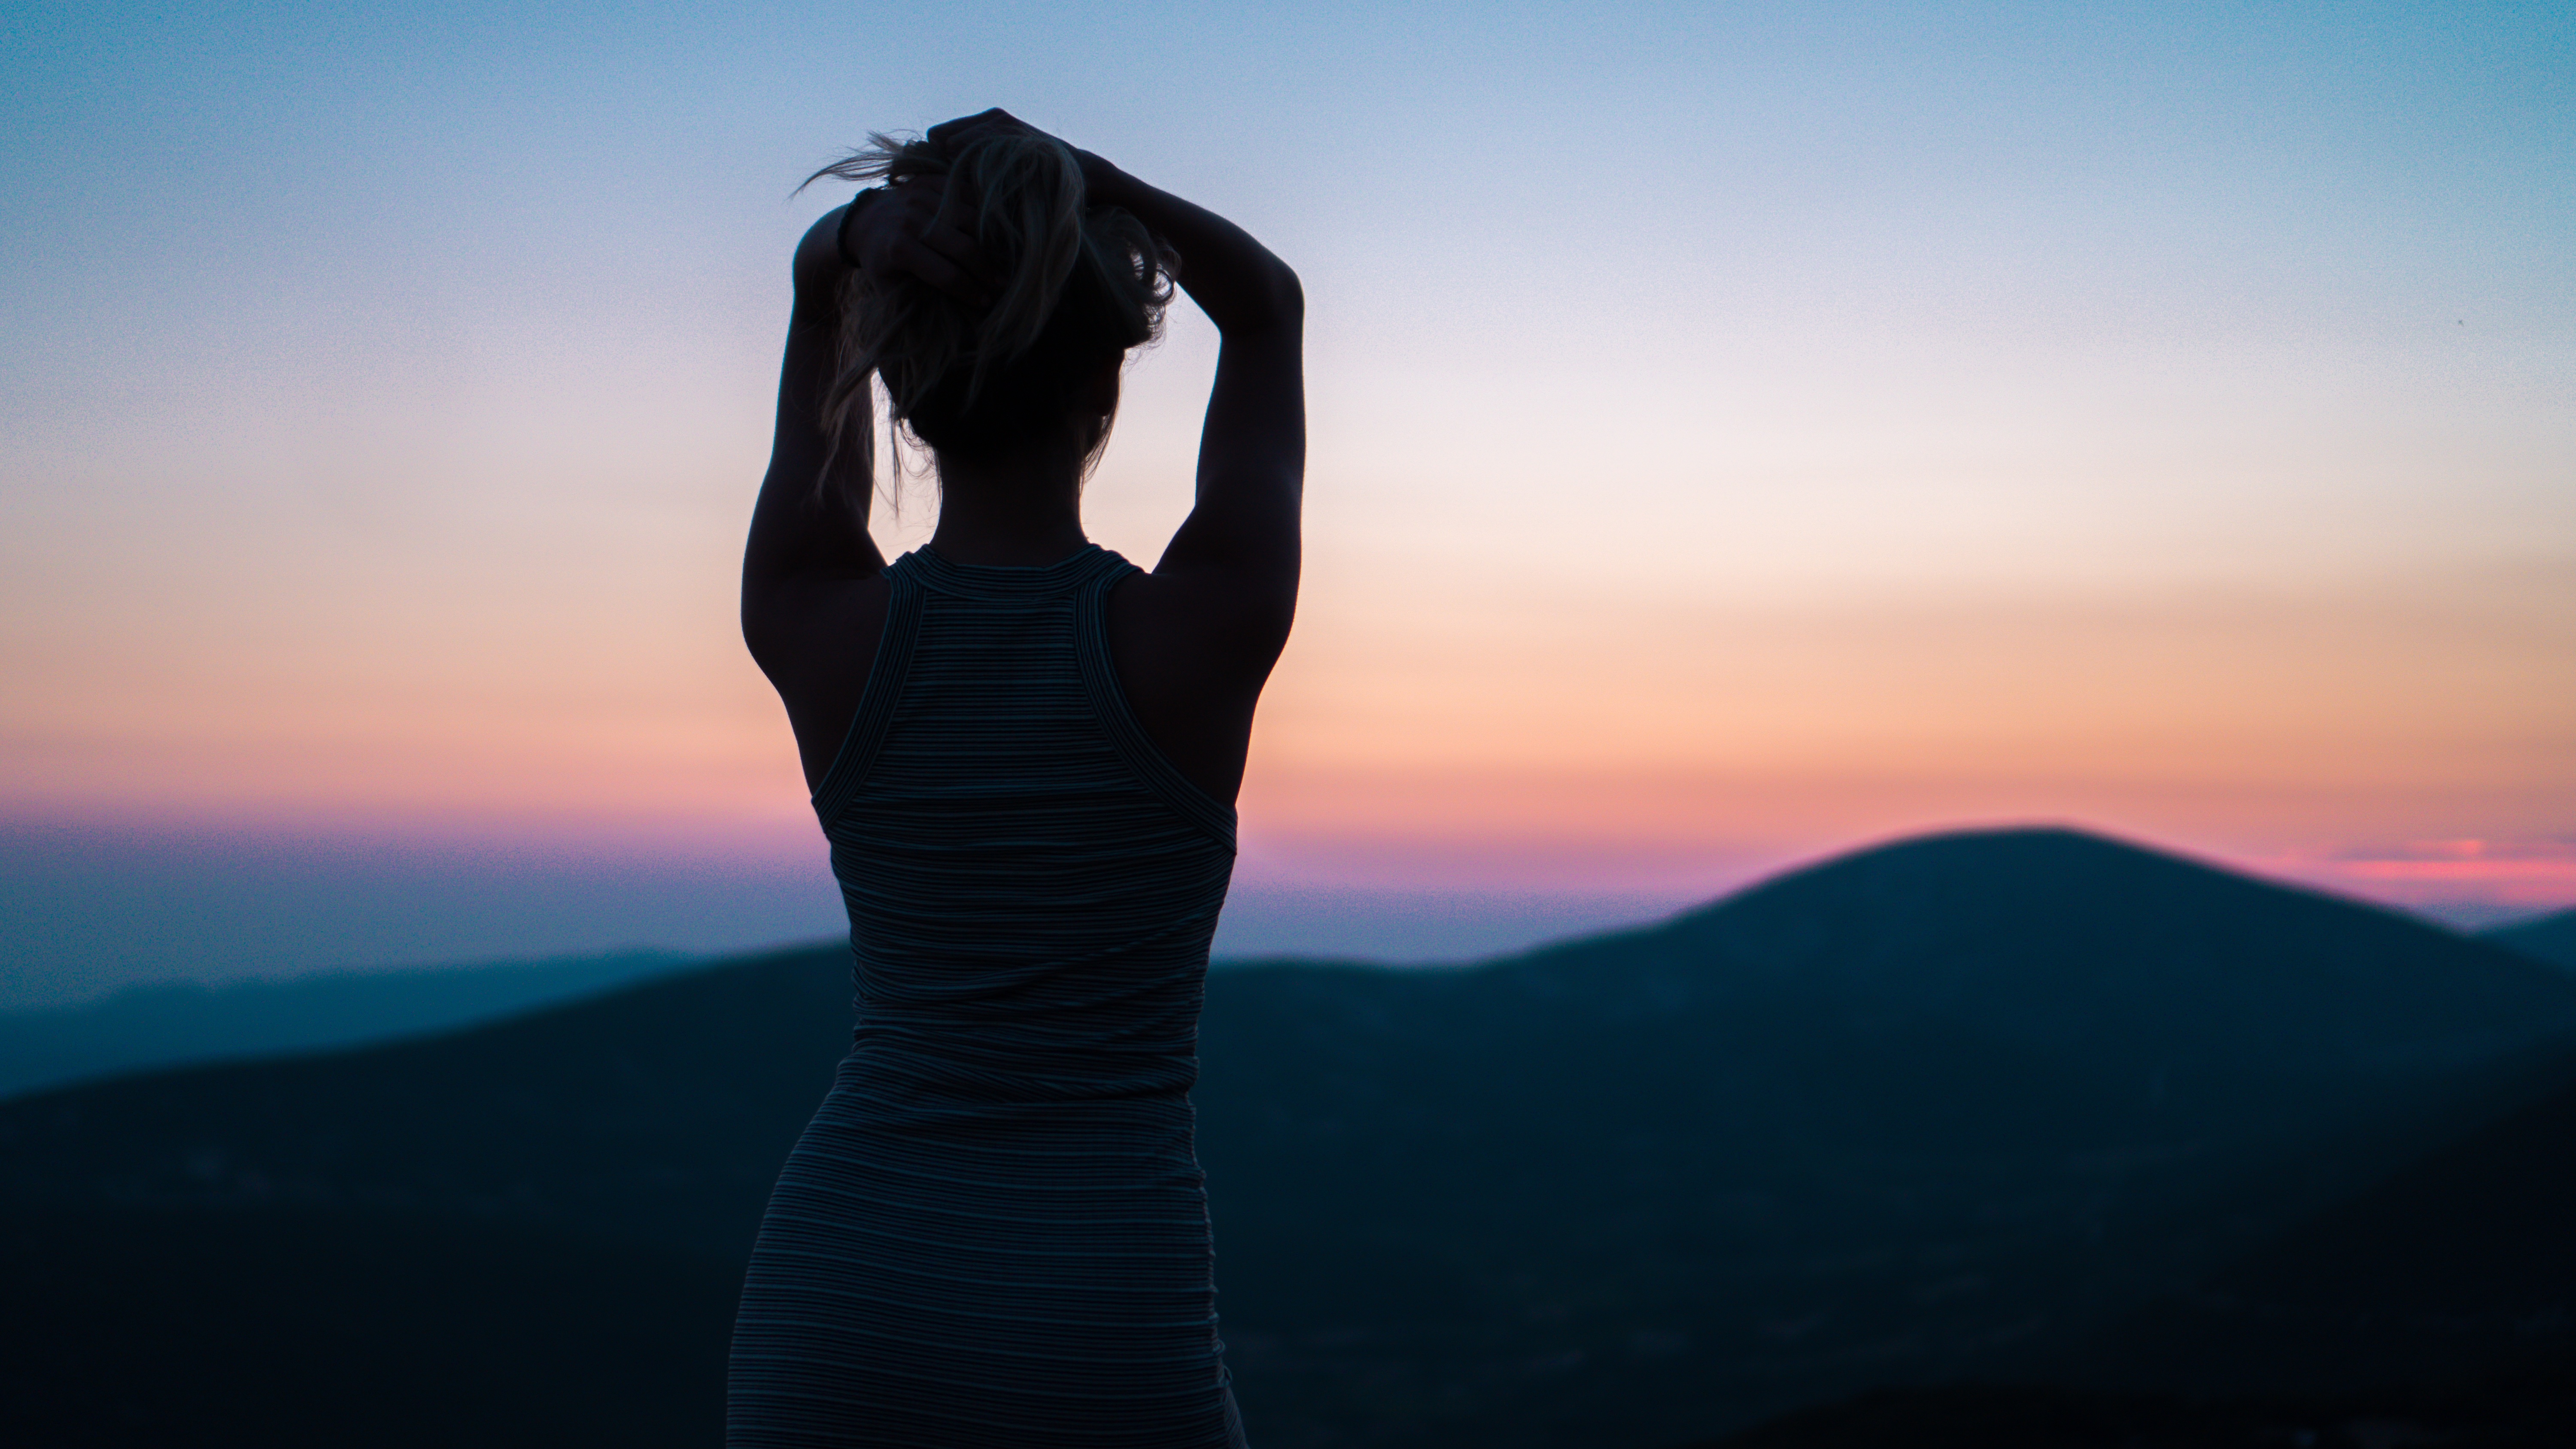
sea, horizon, silhouette, mountain, sunset, sunlight, morning, dawn, dusk, blue